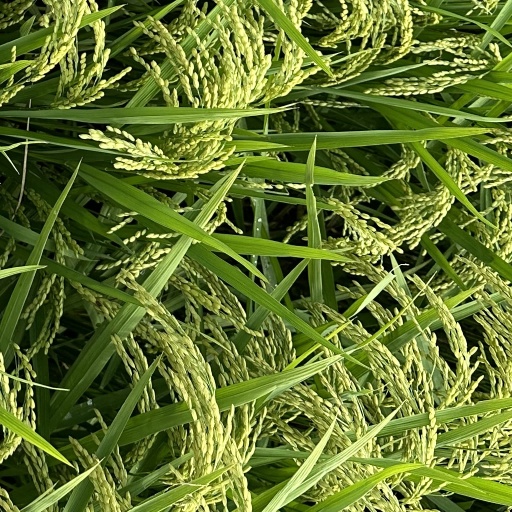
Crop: rice